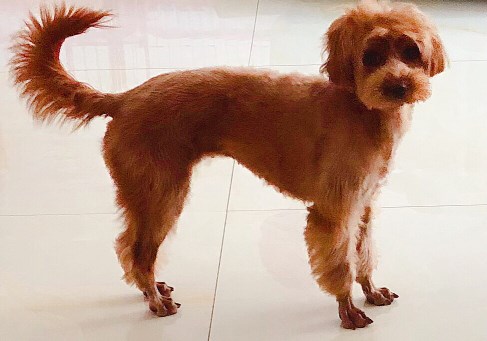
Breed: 7449-n000128-teddy